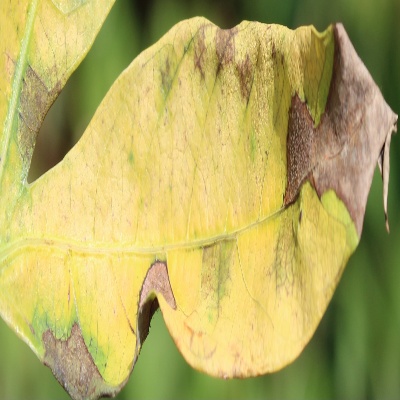
Crop: Cassava
Condition: brown spot